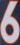
Number: 6